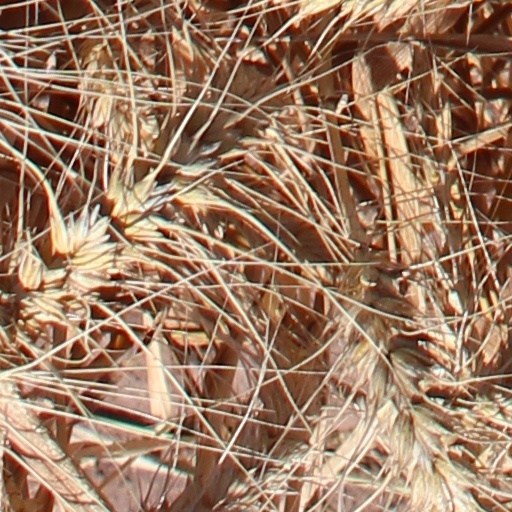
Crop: wheat